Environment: real
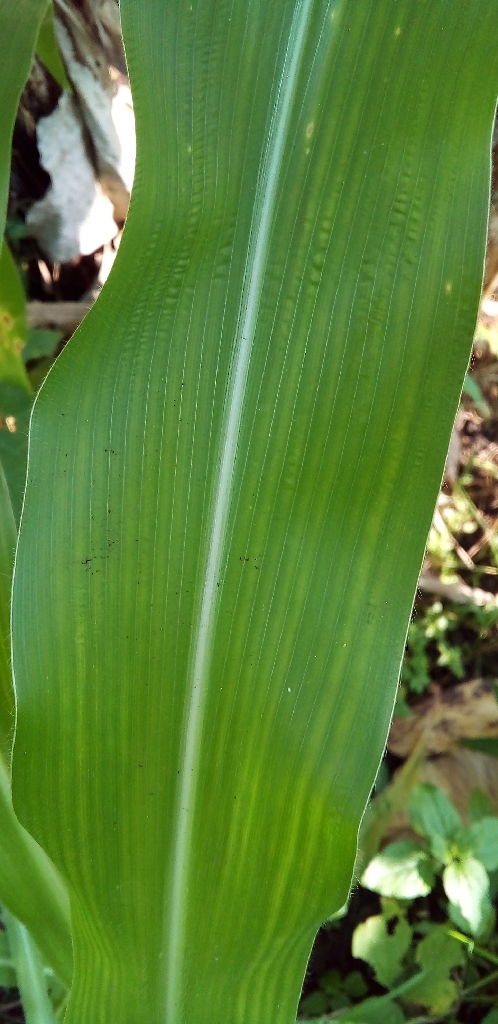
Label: healthy